History of Kazakhstan

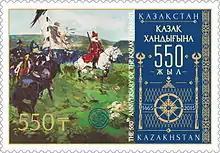
Postage stamp dedicated to the 550th anniversary of the Kazakh Khanate, 2015

After the dissolution of Golden Horde, on most of the territory of modern Kazakhstan, the Uzbek Khanate was formed. Under Abu'l-Khayr Khan, the country was weak and the government was corrupt. Two children of Barak Khan, Janibek and Kerei Khan gathered Kazakh people to Jetysu, where they founded Independent Kazakh Khanate.